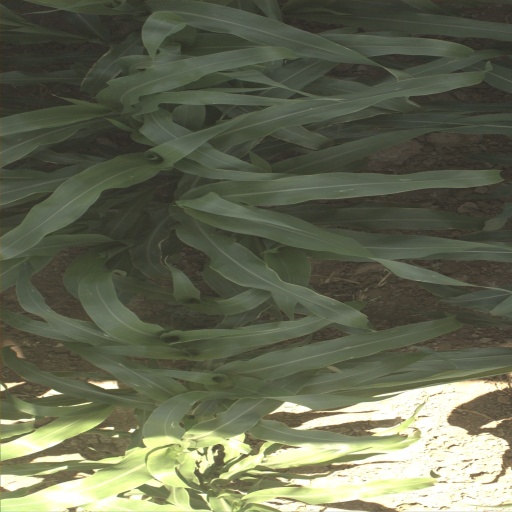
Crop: sorghum